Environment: real
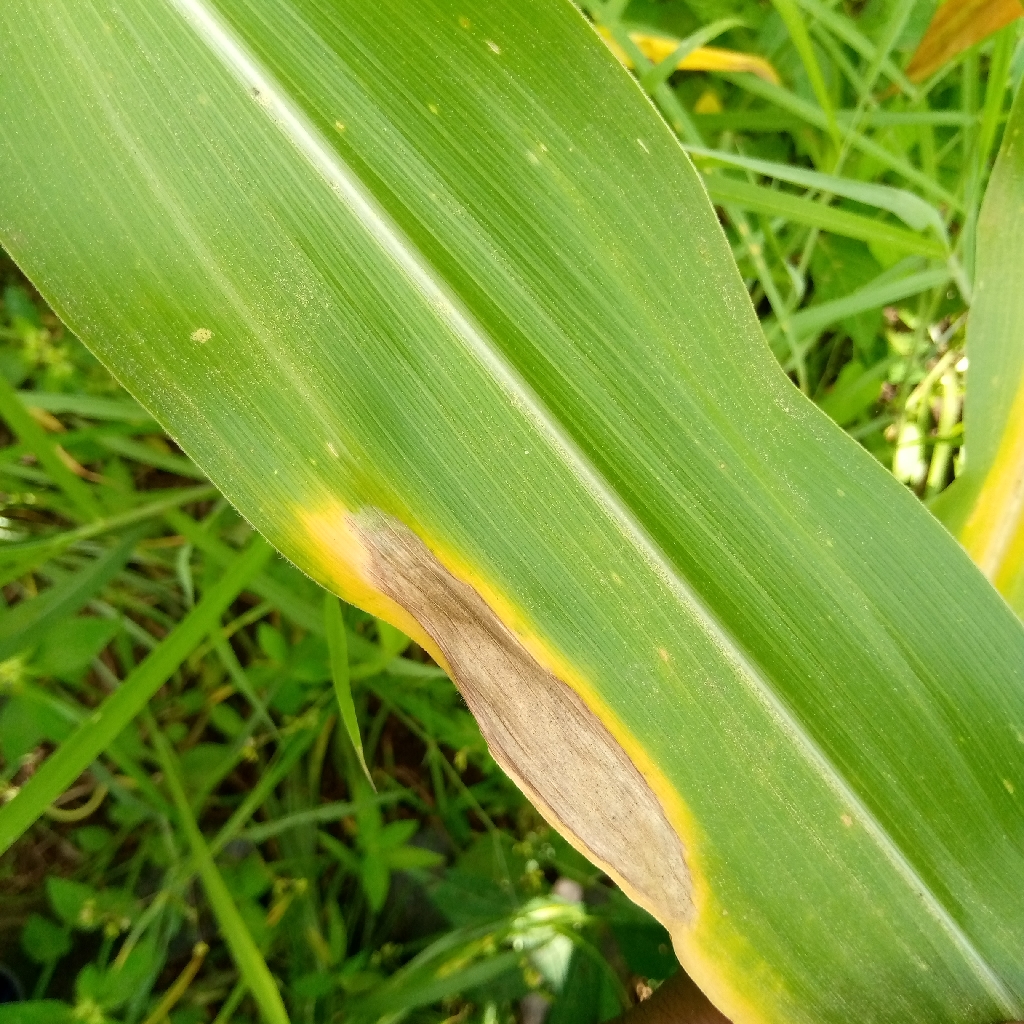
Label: northern_corn_leaf_blight